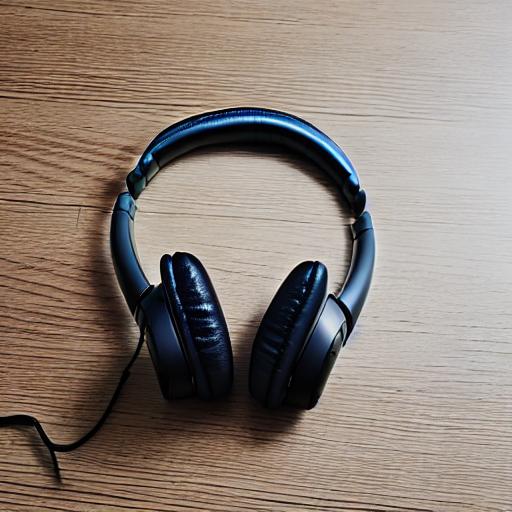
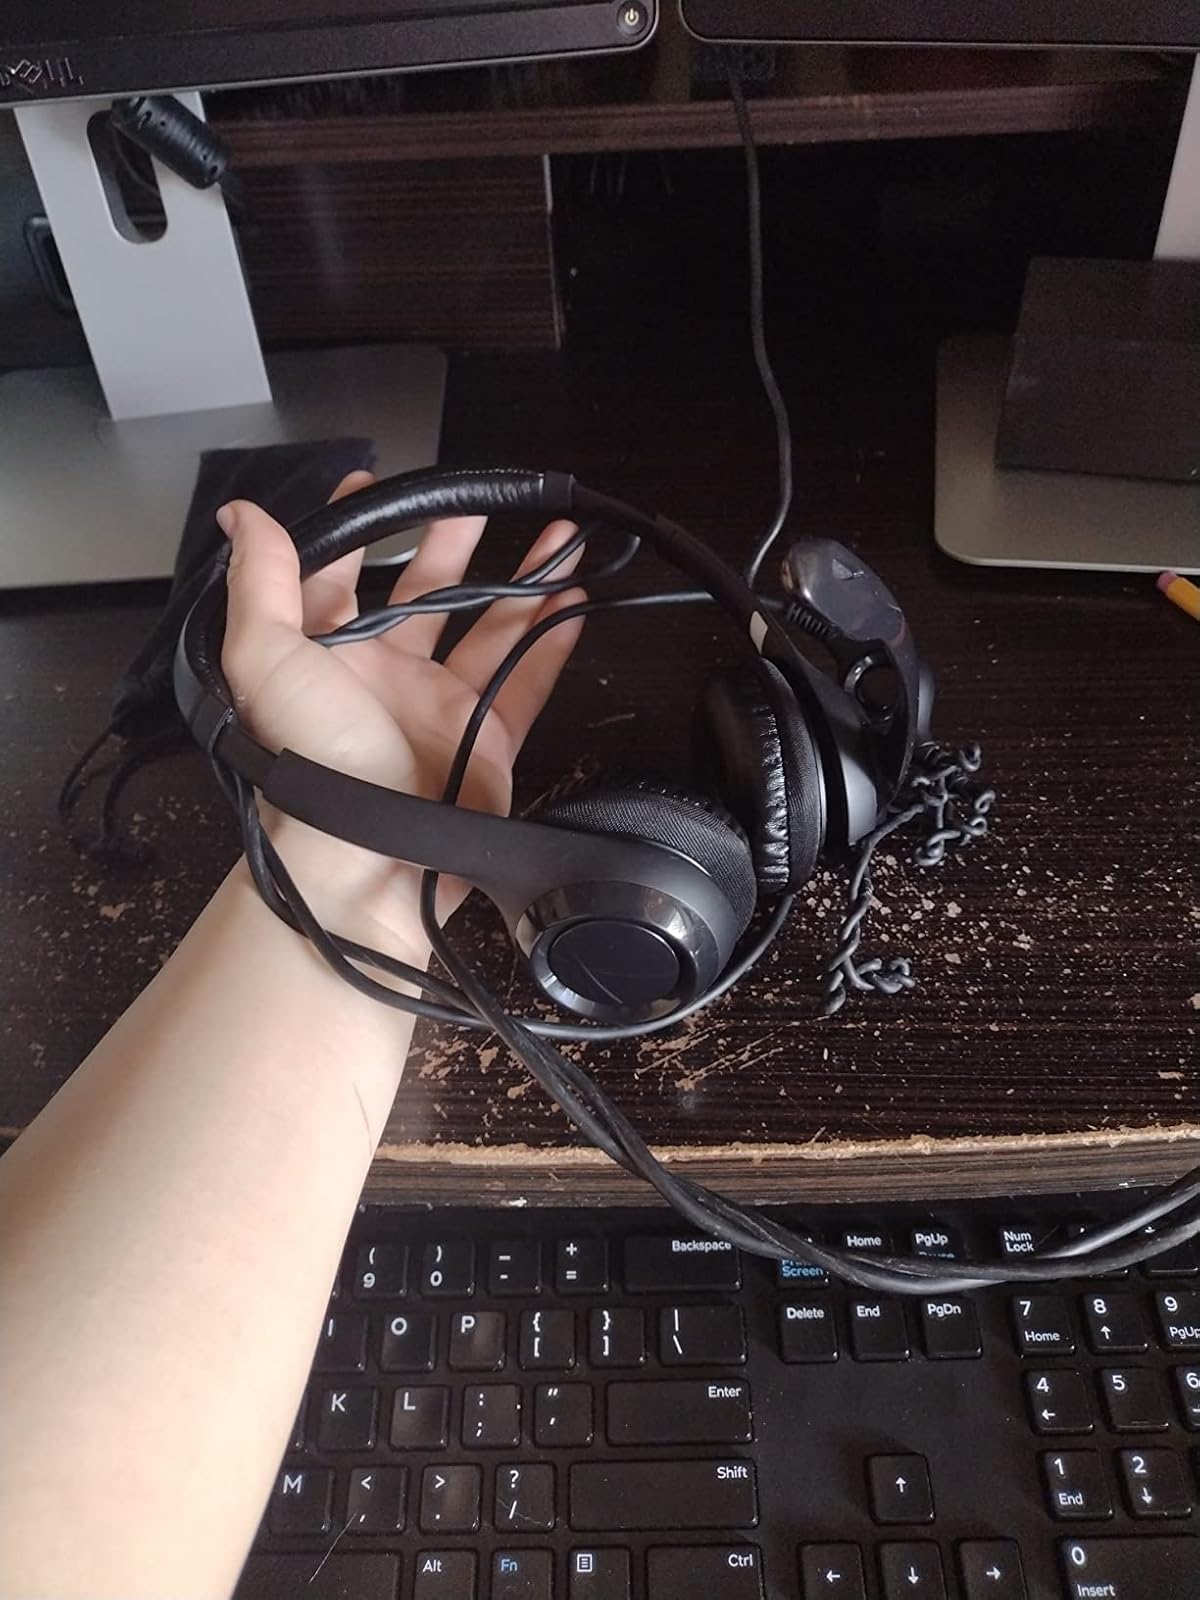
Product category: headphones
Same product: no